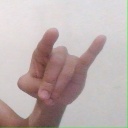
अक्षर: च